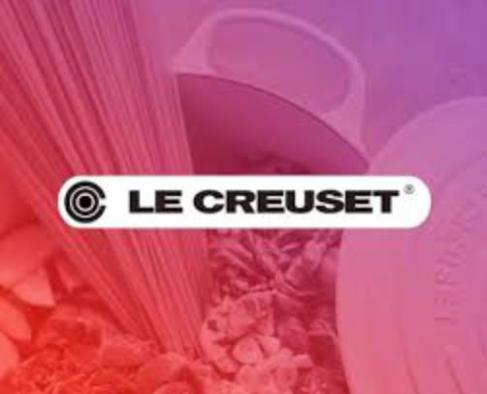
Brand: le creuset
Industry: Necessities